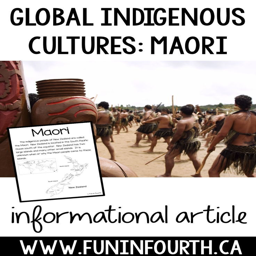
global indigenous people : let your students discover the culture with this informational article .